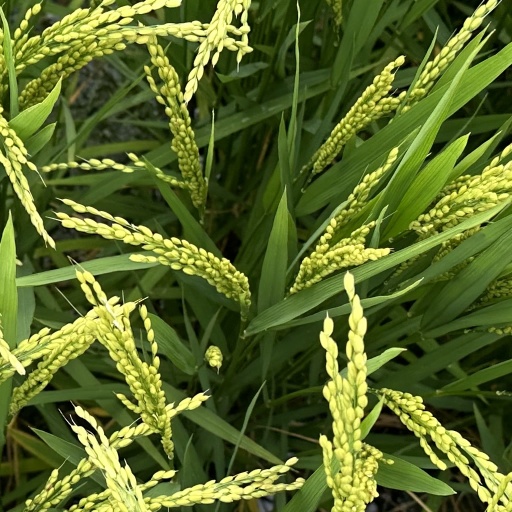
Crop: rice